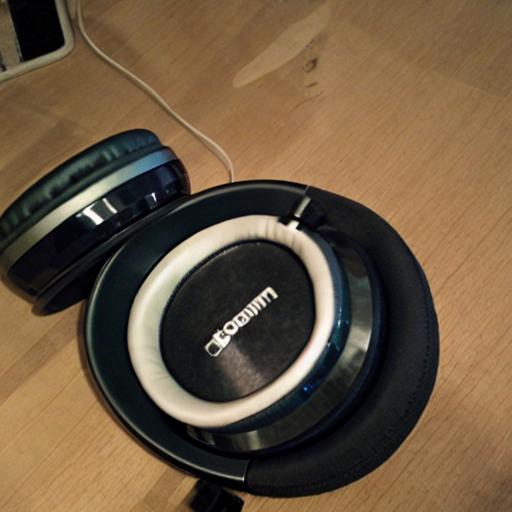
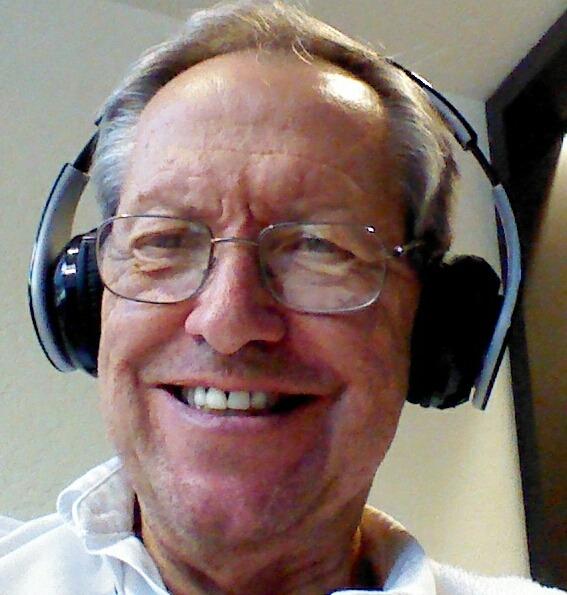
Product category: headphones
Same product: no